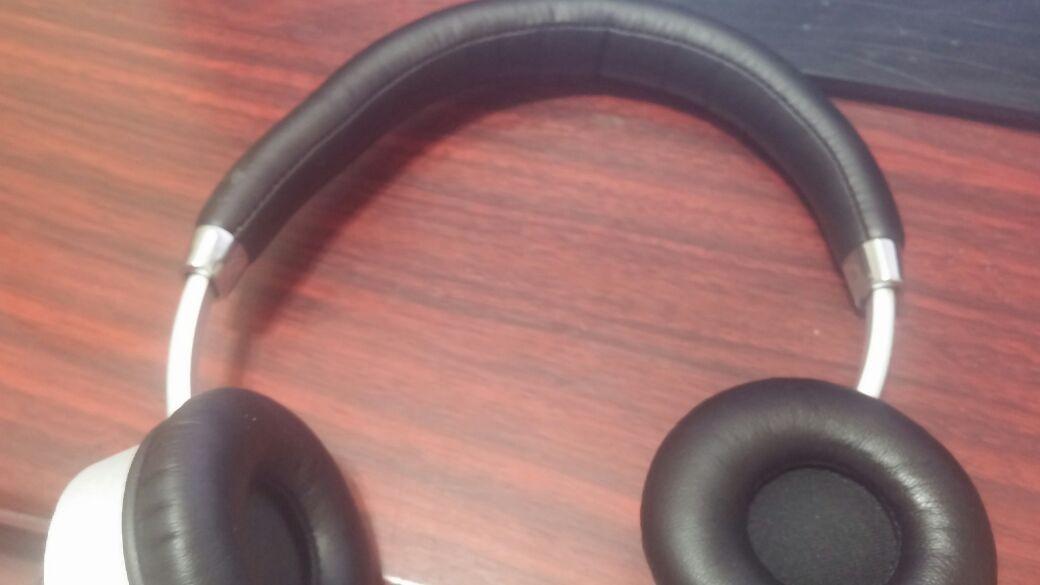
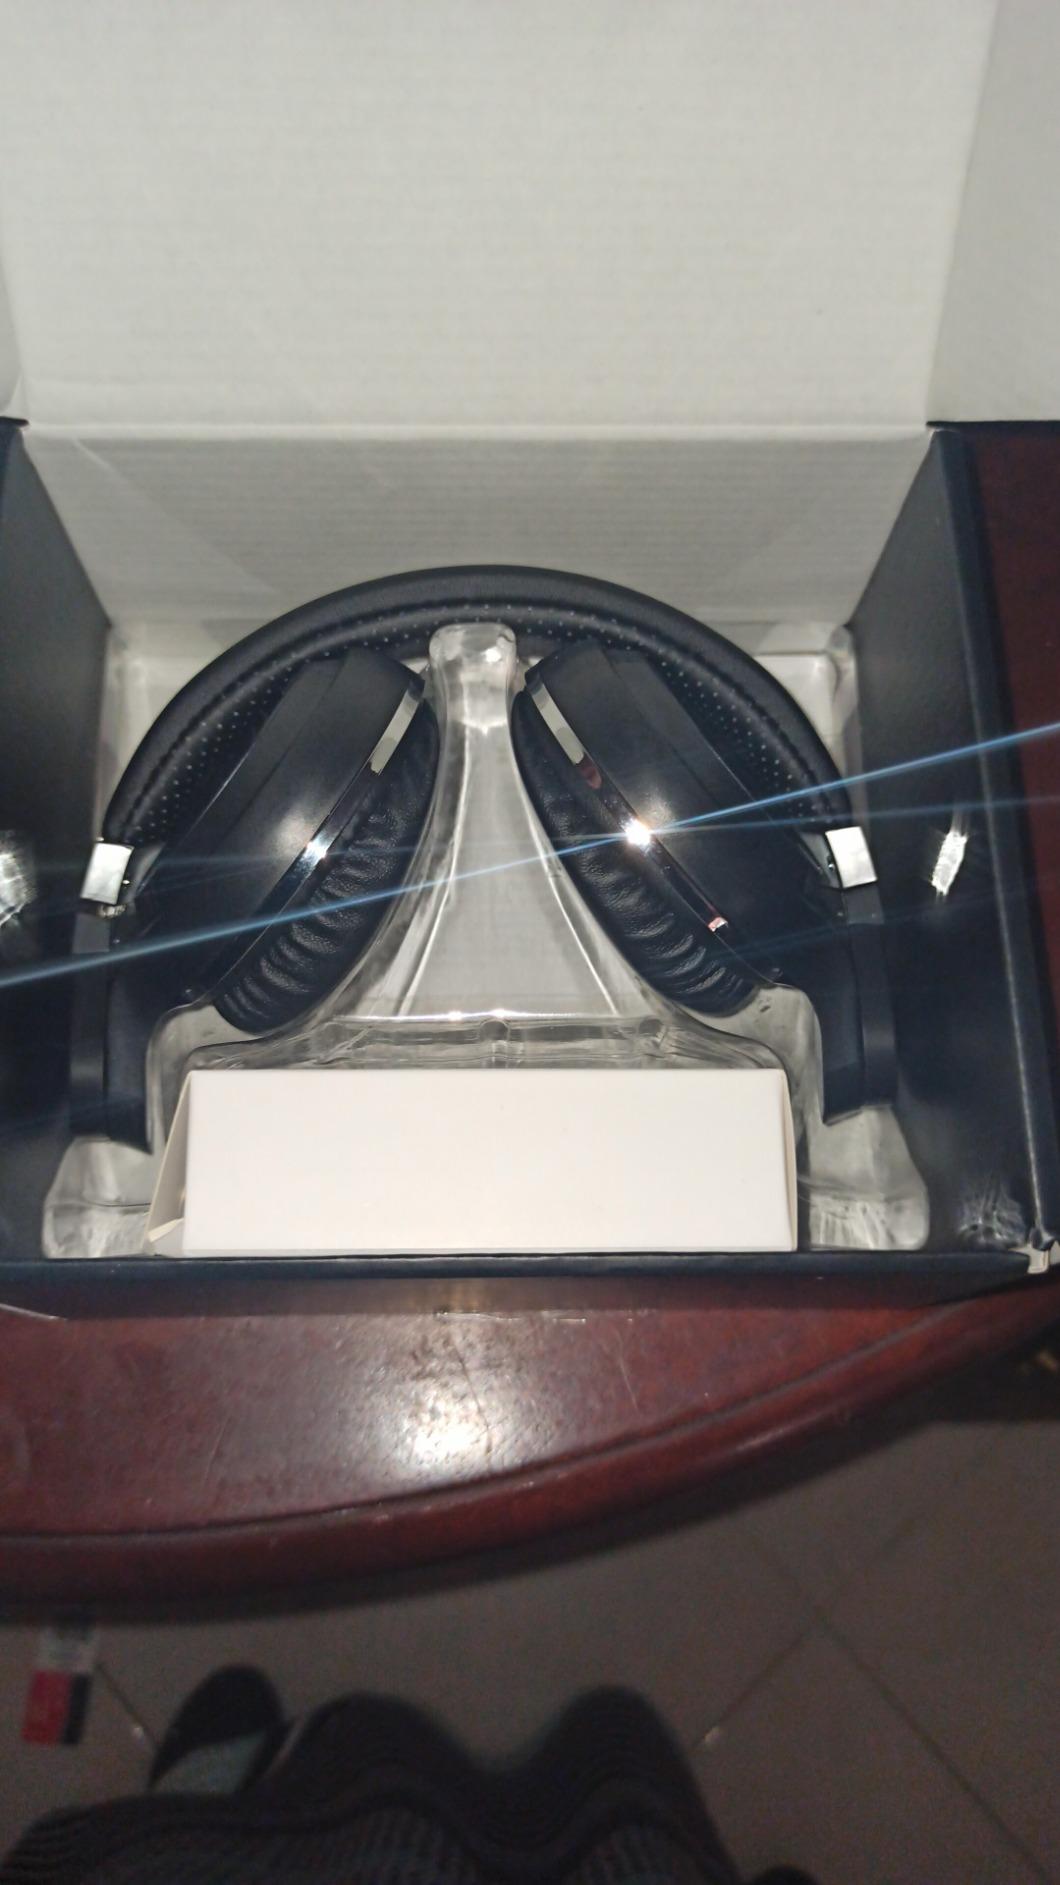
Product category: headphones
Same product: no